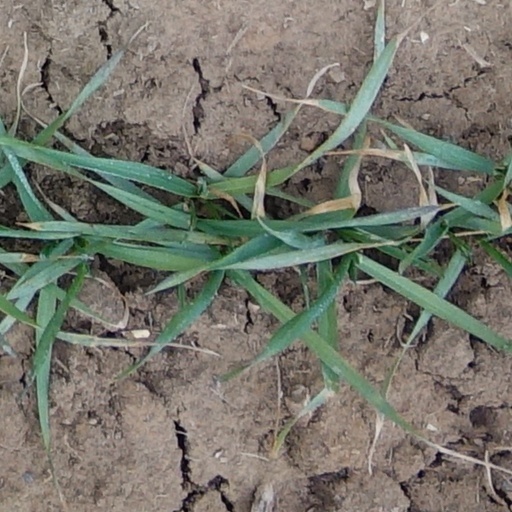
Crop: wheat